General Assembly Hall of the Church of Scotland

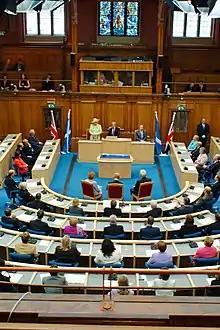
The Queen addressing the Scottish Parliament in the General Assembly Hall (3 June 2003)

The "Black and White Corridor" occupies space on the north side and is so-named because of its distinctive chequered floor tiling. From the Black and White Corridor, steps lead down to the New College quadrangle (and Mound Place) and another staircase leads up to the Moderator's rooms and the Clerks' room (immediately above). Stairs also lead into the Rainy Hall of New College.